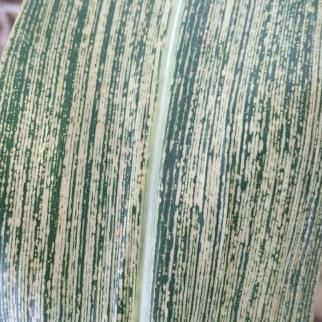
Crop: Maize
Condition: stripe-d